Kiasma

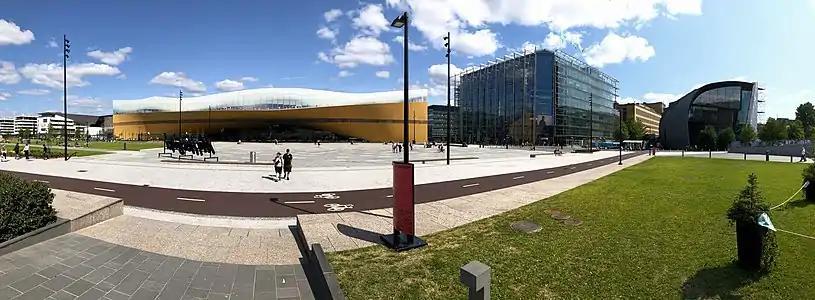
View from the north of the , with Kiasma on the right, to the left Helsinki Central Library Oodi and

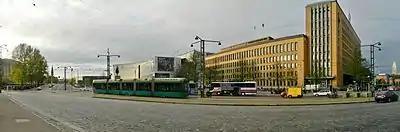
View from the south, with Helsinki Central Station visible on the right edge

The contemporary art collection began as the Museum of Contemporary Art in 1990. In its earliest stages, the collection was housed in Ateneum.